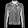
Label: Coat